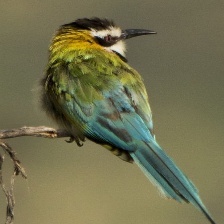
Species: WHITE THROATED BEE EATER
Scientific name: MEROPS ALBICOLLIS
ImageNet parent category: bee_eater